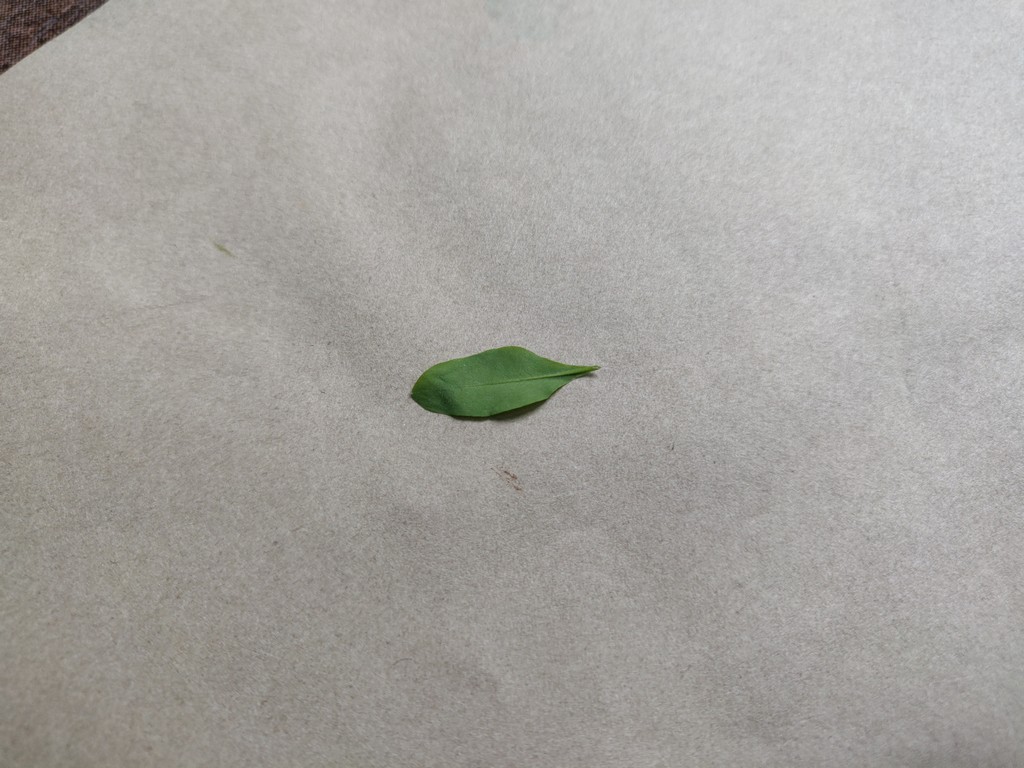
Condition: Healthy
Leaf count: single
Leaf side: back